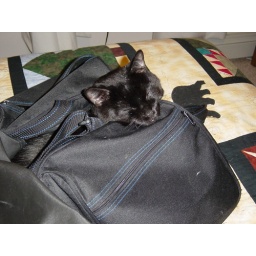
cat in a bag